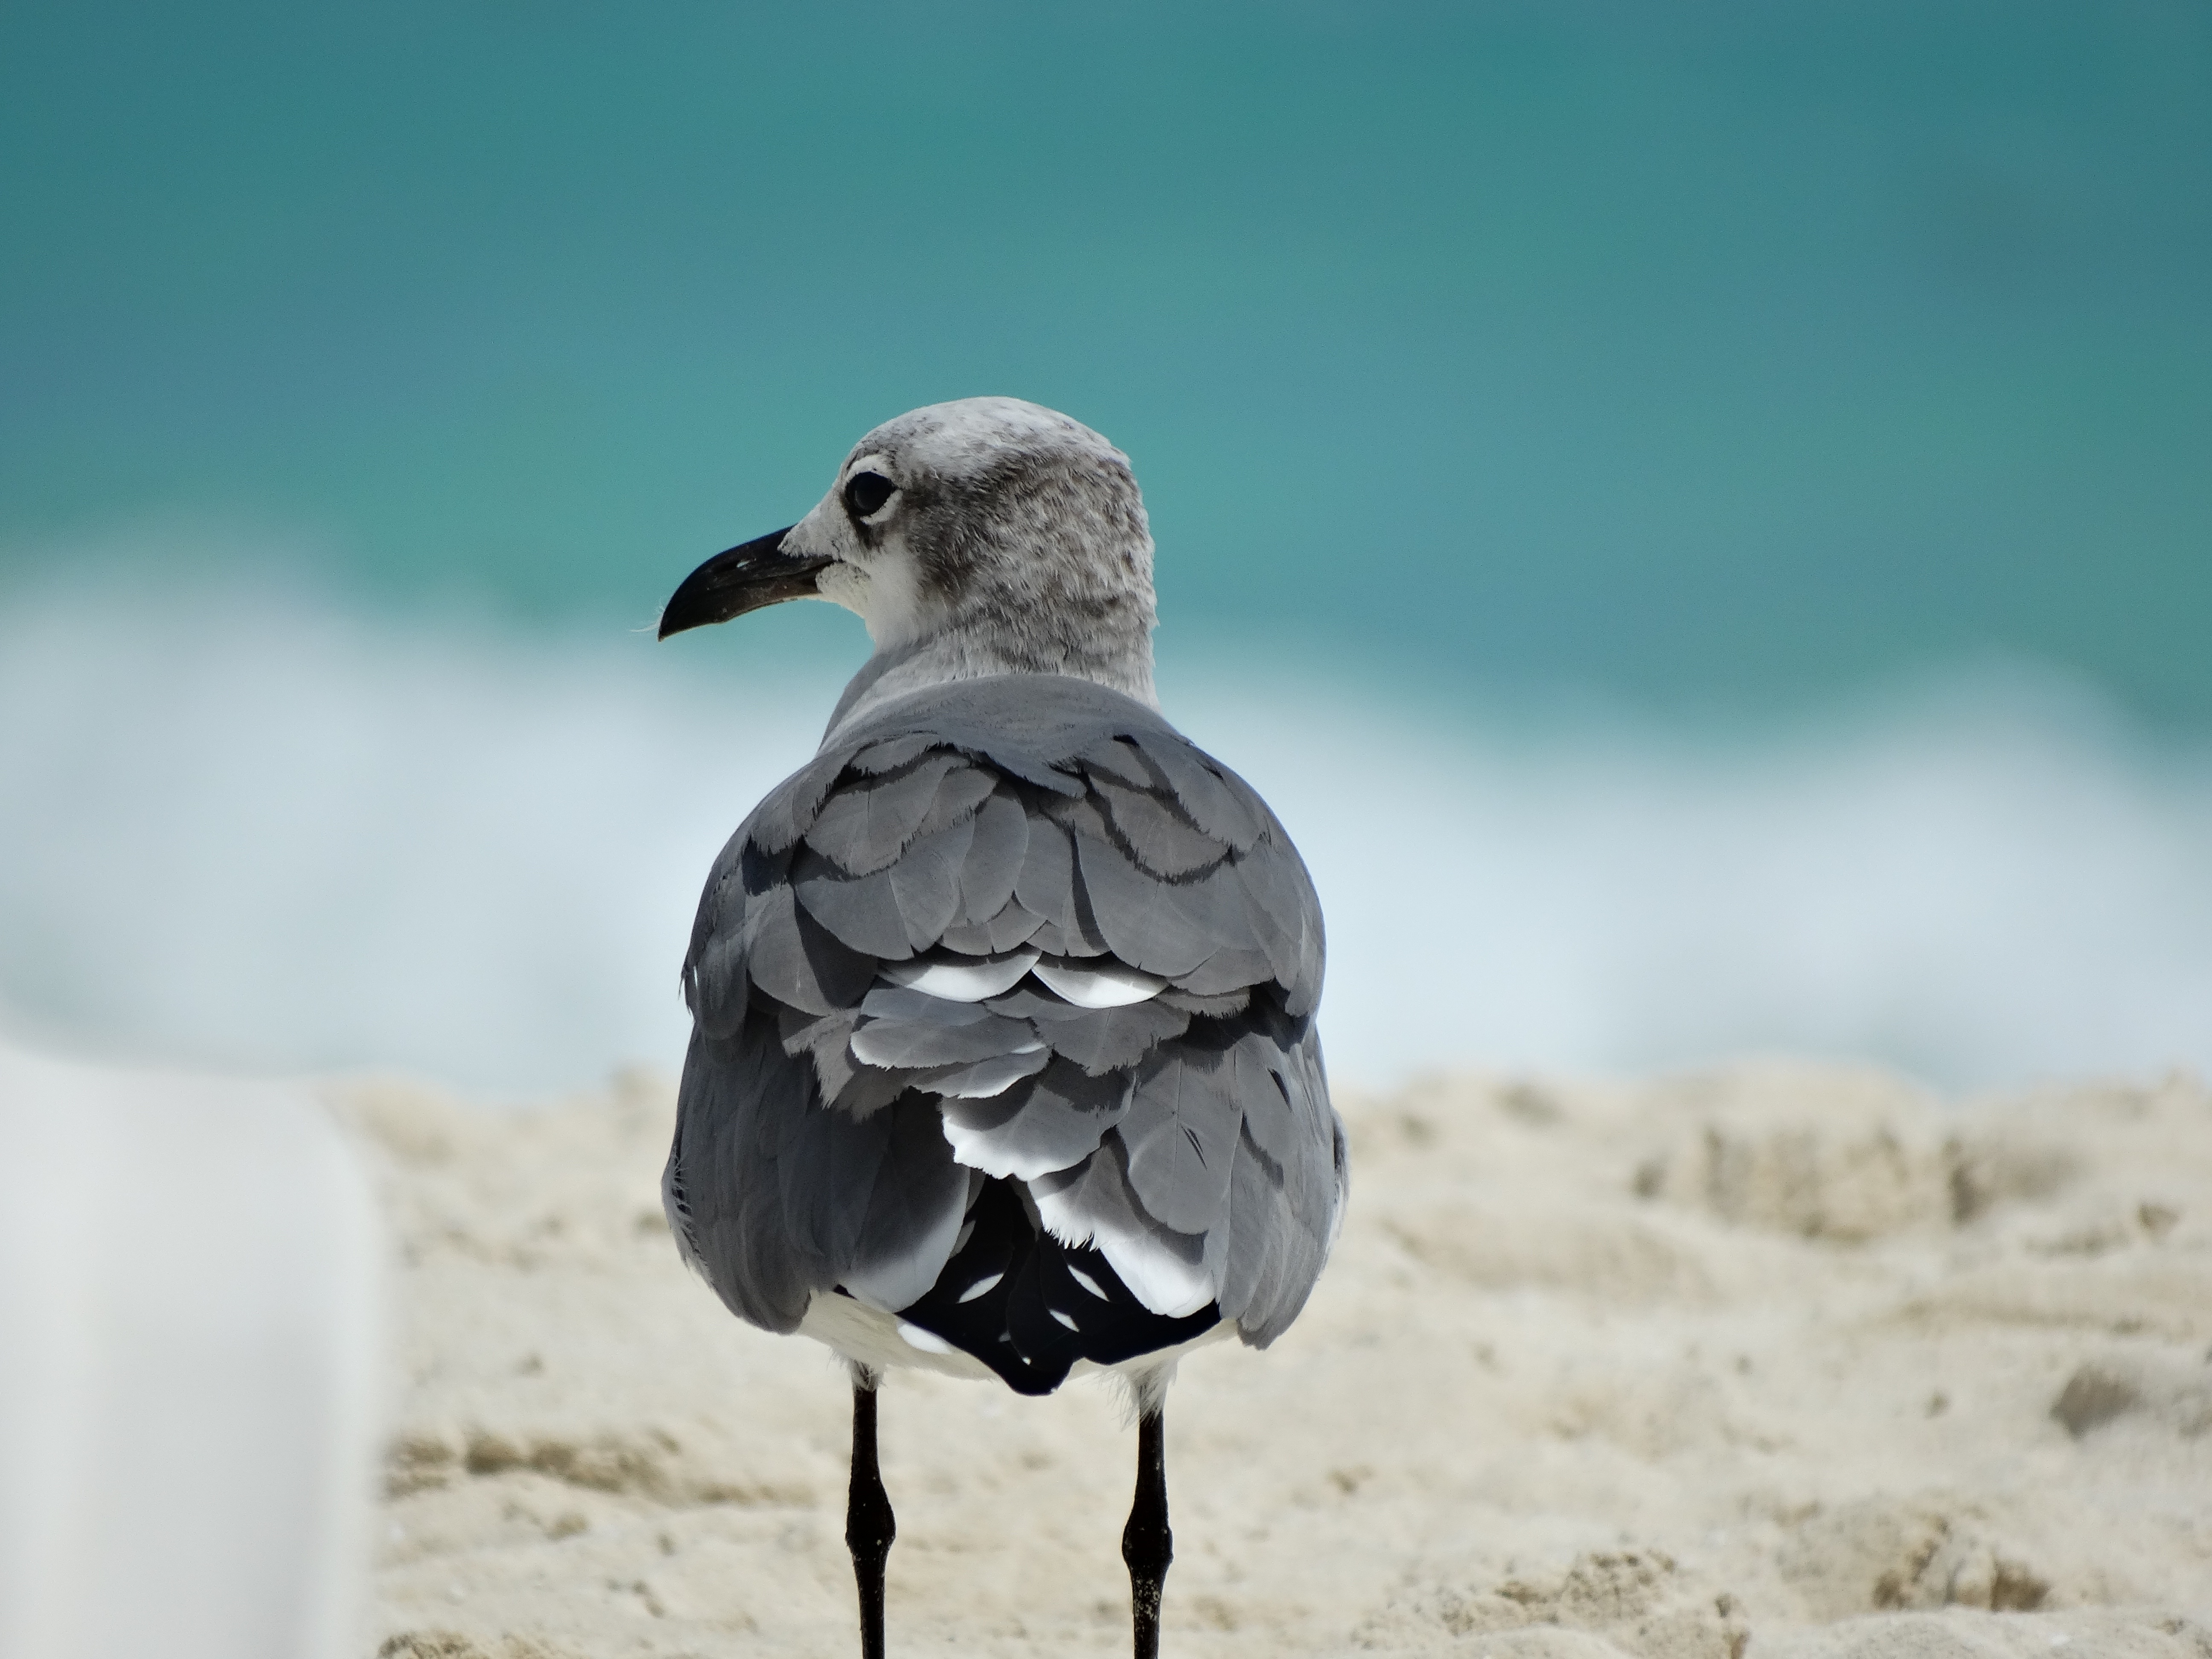
beach, nature, sand, bird, wing, animal, seabird, wildlife, beak, fauna, animals, vertebrate, ave, water bird, edge of the sea